Netherlands in the Eurovision Song Contest 2022

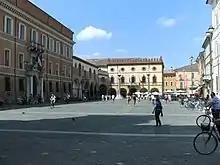
A video postcard introduced S10's performance in the first semi-final of the Eurovision Song Contest 2022. The postcard was filmed in Ravenna in Emilia-Romagna and featured virtual projections of the S10 across the location.

Following Jeangu Macrooy's twenty-third place in the final in with "Birth of a New Age", AVROTROS revealed that they would continue to internally select both the artist and song for the Eurovision Song Contest. A submission period was opened by the broadcaster on 24 May 2021 where artists and composers were able to submit their entries until 31 August 2021. Each artist and songwriter was able to submit a maximum of three songs and entries with "a contemporary, but in any case authentic sound" were preferred. The broadcaster also sought out "a personal song in a distinctive way, in any genre, and if possible a personal story". Artists that were later rumoured in Dutch media to have been selected included singer .